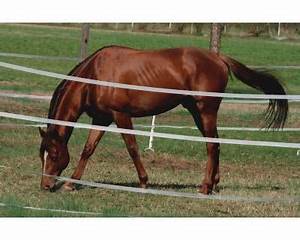
Label: cavallo